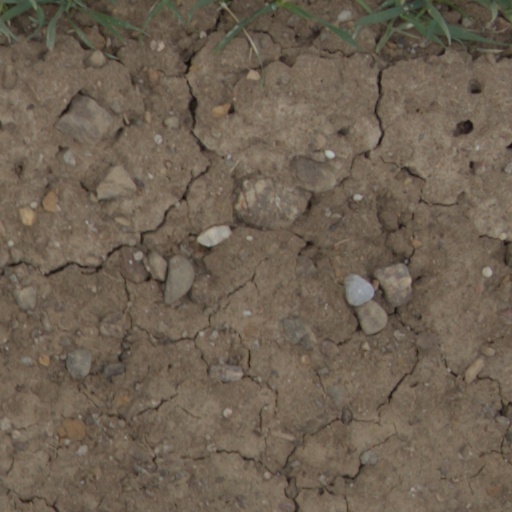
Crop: wheat